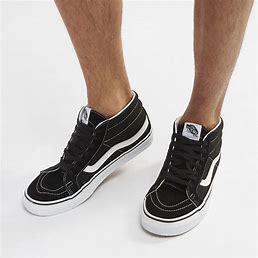
Brand: Vans
Model: SK8 Mid